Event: Nepal Earthquake
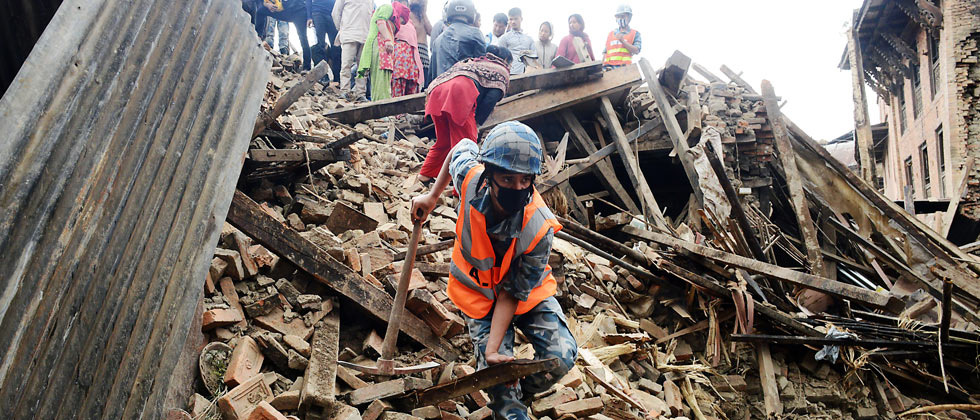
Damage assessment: damage